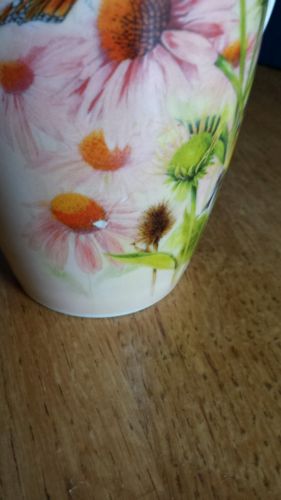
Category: mug